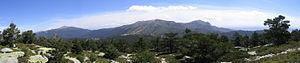
La sierra de Guadarrama est un massif montagneux d'Espagne, entre Ségovie et Madrid, près de Guadarrama.